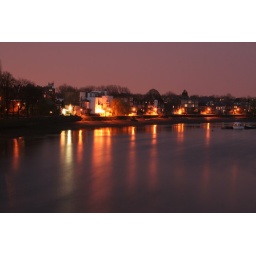
reflections in the glassy water at Kew from the bridge